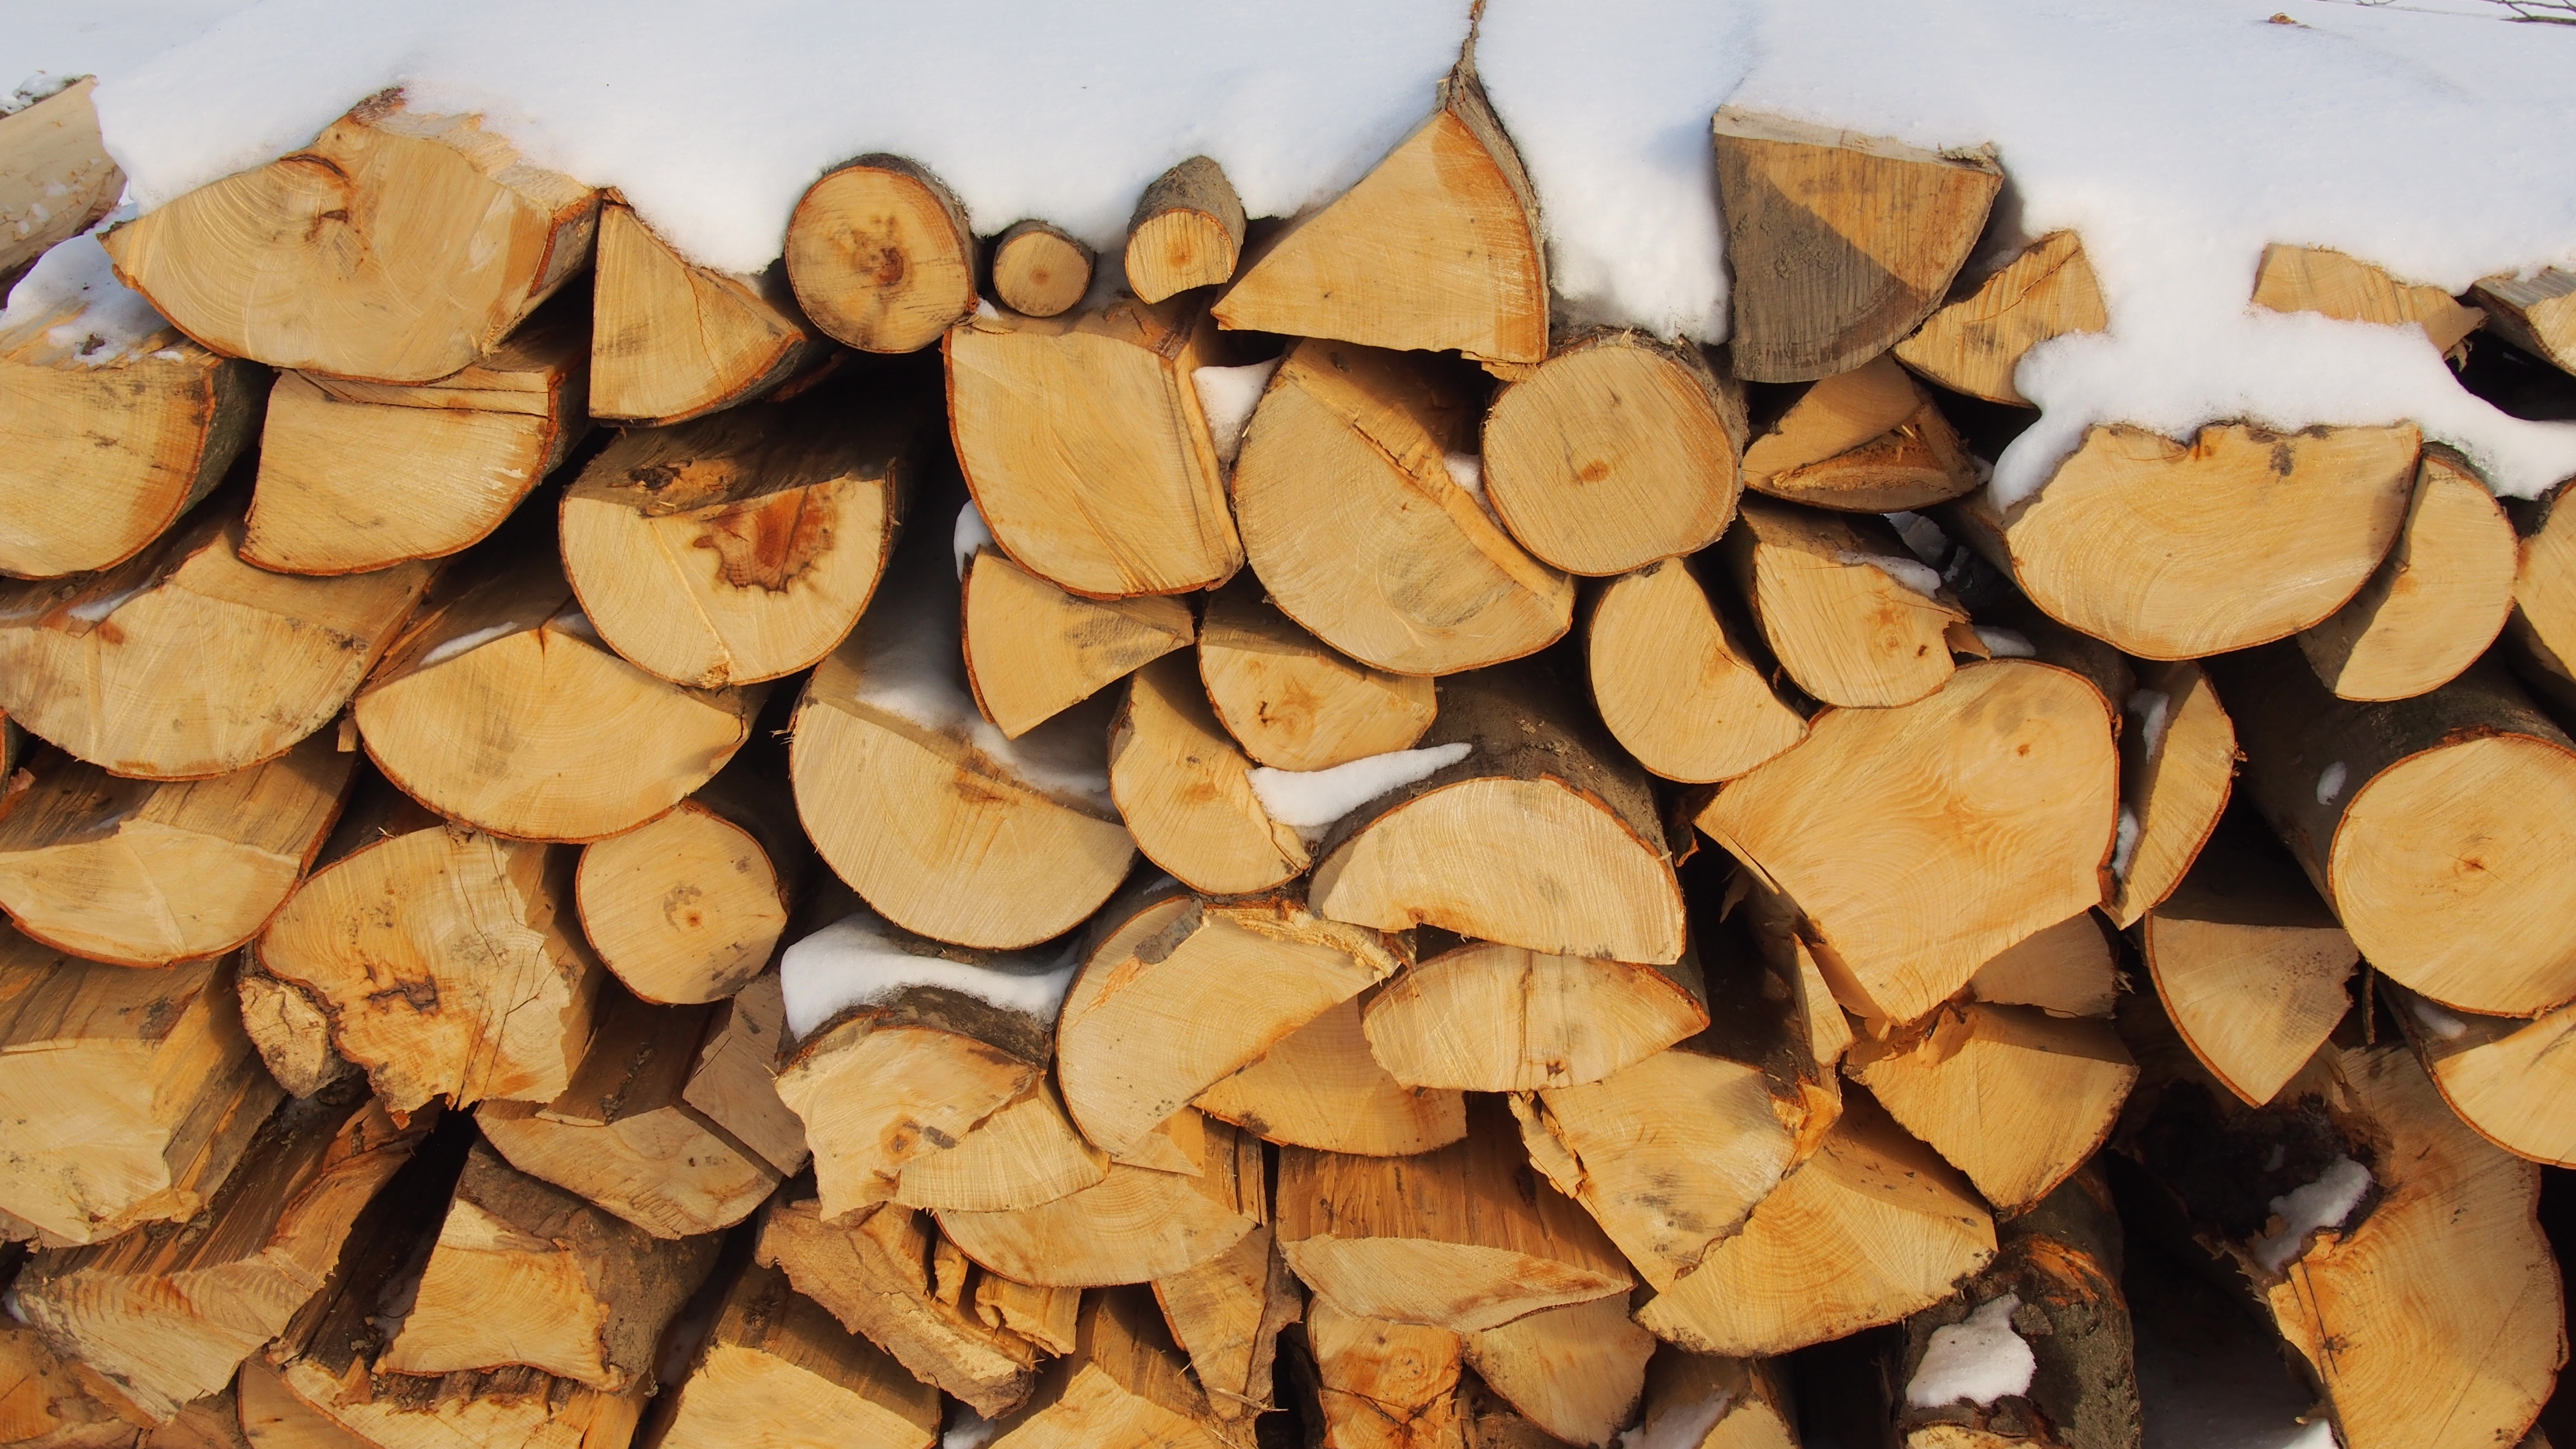
tree, branch, snow, winter, plant, wood, leaf, trunk, country, environment, produce, autumn, fireplace, firewood, stack, lumber, storage, coconut, wooden, timber, woodpile, woody plant